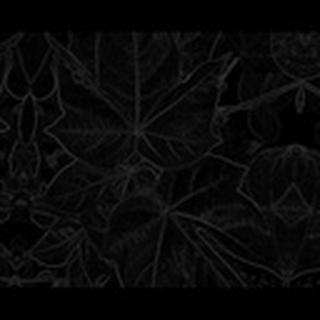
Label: healthy_cotton